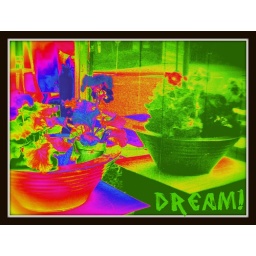
.....a pot full of primula's seen reflected in the window the the James Bay Flower Shop....bigger colour version, my dream!